Macapuno

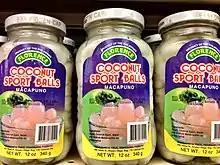
Macapuno preserves sold in the United States

The name "macapuno" (also spelled "makapuno") is derived from Tagalog , the local name of the phenotype in the Philippines, meaning "characterized by being full", a reference to the way the endosperm in macapuno coconuts fill the interior hollow of coconut seeds.